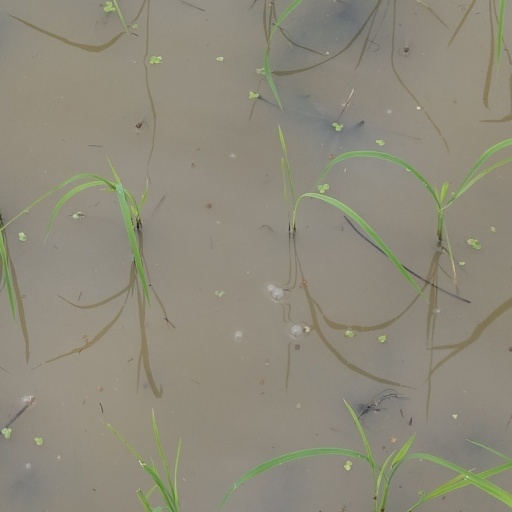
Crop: rice